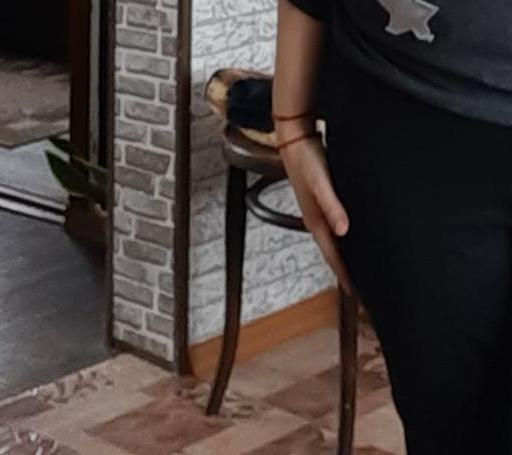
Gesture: no_gesture